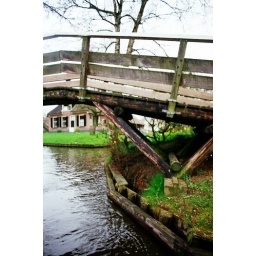
Giethoorn boat trip 4.8 x chilly sheep picnic in the car